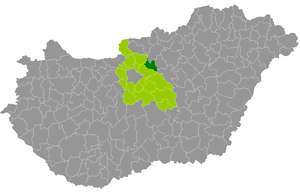
Le district d'Aszód est un des 10 districts du comitat de Pest en Hongrie. Il compte 36 992 habitants et rassemble 11 localités : 9 communes et 2 villes dont Aszód, son chef-lieu.